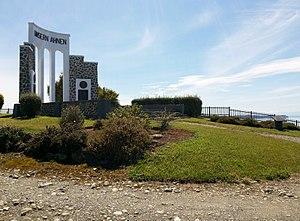
La colonisation de Llanquihue est le processus historique survenu dans le Sud du Chili au cours du XIXᵉ siècle, par lequel des colons se sont établis sur le territoire des peuples cunco et huilliche, correspondant en grande partie aux régions actuelles de Los Ríos et de Los Lagos.